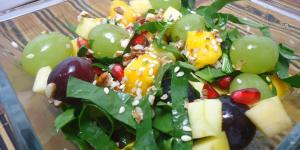
ensalada oasis